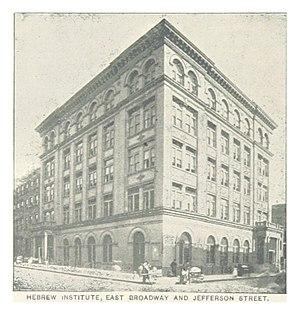
L’histoire des Juifs aux États-Unis est liée aux vagues d'immigration européennes dues aux perspectives sociales et économiques des États-Unis d'Amérique et alimentées par l'antisémitisme et les persécutions des Juifs d'Europe. L'antisémitisme aux États-Unis a de fait toujours été moins répandu qu'en Europe.